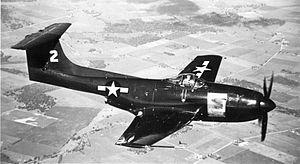
Le Curtiss XF15C-1 était un prototype de chasseur à propulsion mixte des années 1940, conçu par le constructeur américain Curtiss Aeroplane and Motor Company.